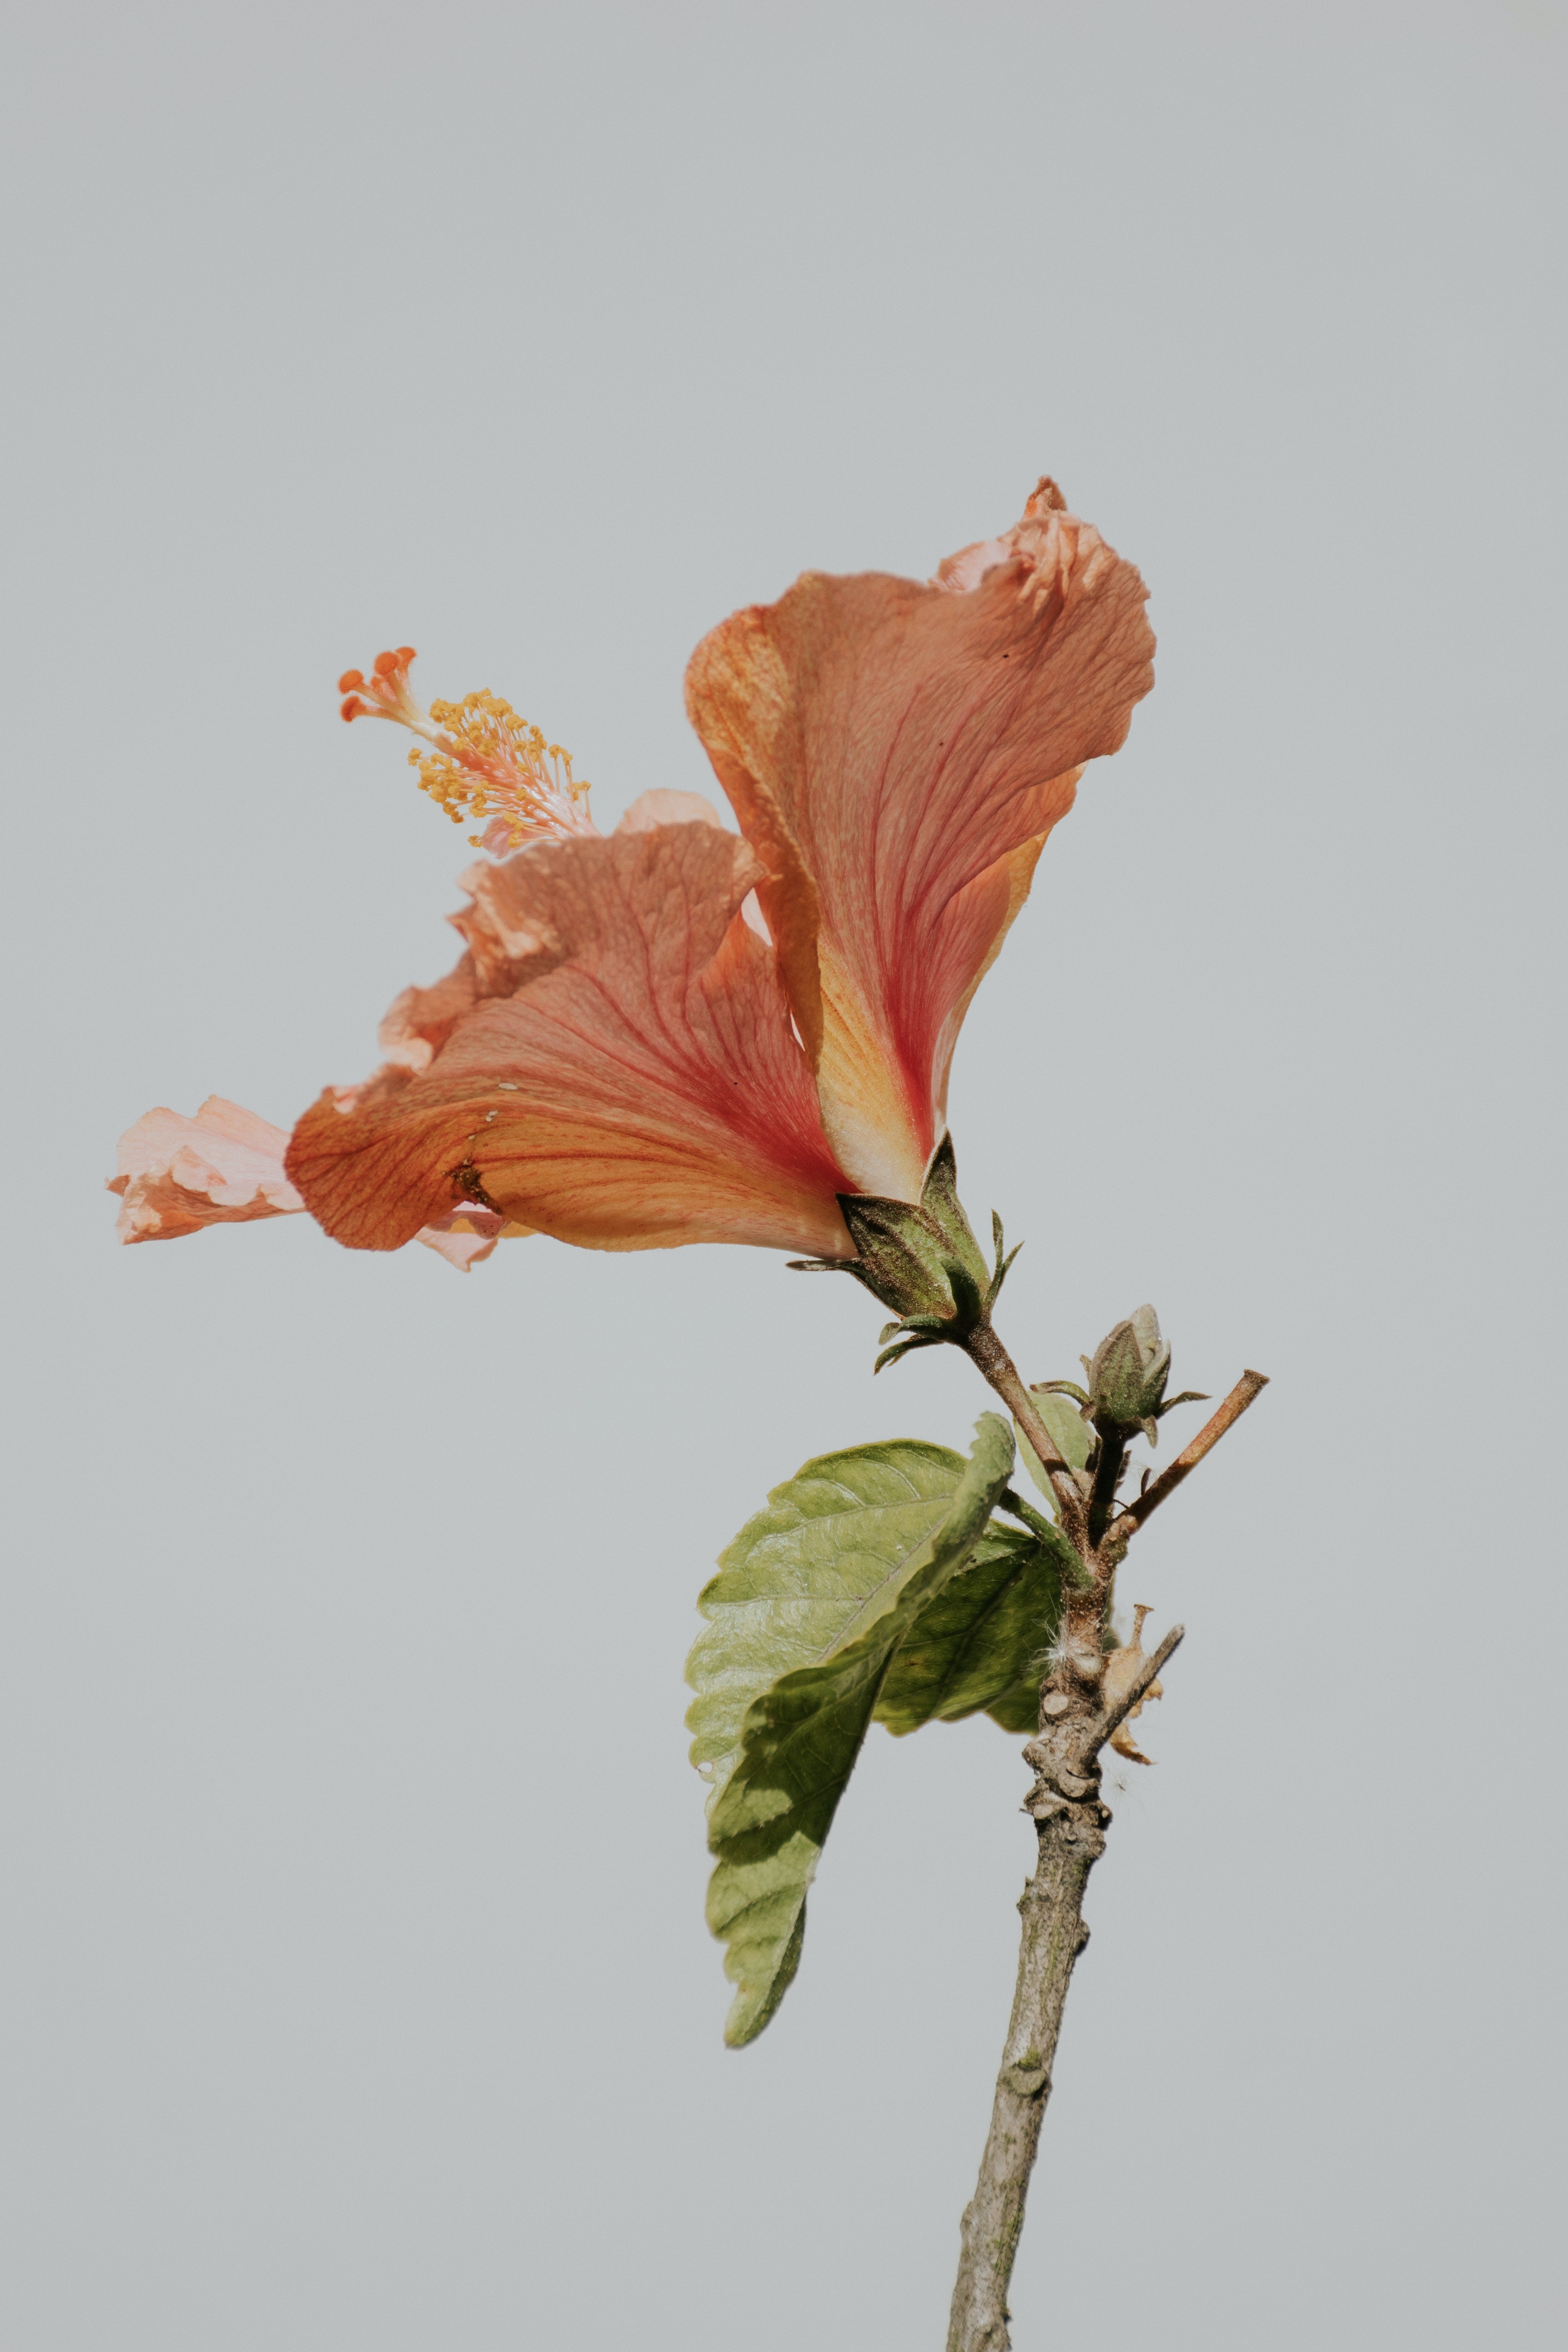
flower, plant, petal, Hawaiian hibiscus, twig, flowering plant, herbaceous plant, peach, art, Pedicel, chinese hibiscus, plant stem, china rose, rose family, malvales, still life photography, coquelicot, canna family, pollen, wood, painting, bud, still life, four o clock family, mallow family